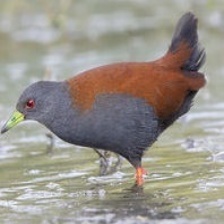
Species: BLACK TAIL CRAKE
Scientific name: AMAURORNIS BICOLOR